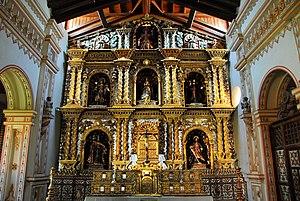
San Rafael de Velasco est une localité du département de Santa Cruz en Bolivie située dans la province de José Miguel de Velasco. Sa population s'élevait à 2 057 habitants en 2001.